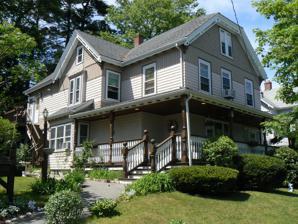
Building: Newton Lamson House
Country: United States of America
Year built: 1887
Historic house in Massachusetts, United States United States historic place Newton Lamson House U.S. National Register of Historic Places U.S. Historic district Contributing property Show map of Massachusetts Show map of the United States Location 33 Chestnut St., Stoneham, Massachusetts Coordinates 42°28′46″N 71°6′16″W / 42.47944°N 71.10444°W / 42.47944; -71.10444 Built 1887 Architectural style Stick/Eastlake, Queen Anne Part of Nobility Hill Historic District ( ID89002328 ) MPS Stoneham MRA NRHP reference No. 84002727 Significant dates Added to NRHP April 13, 1984 Designated CP February 9, 1990 The Newton Lamson House is a historic house at 33 Chestnut Street in the Nobility Hill section of Stoneham, Massachusetts .  Built c. 1887, it is one of Stoneham's finest Queen Anne/Stick style houses.  It has a rectangular plan, with a gable roof that has a cross gable centered on the south side.  The gable ends are clad in decorative cut shingles, and the gables are decorated with Stick-style vergeboard elements.  Below the eaves hangs a decorative wave-patterned valance.  The porch has turned posts and balusters.  It is further enhanced by its position in the center of a group of stylish period houses, including the Sidney A. Hill House and the Franklin B. Jenkins House . The house was listed on the National Register of Historic Places in 1984, and included in the Nobility Hill Historic District in 1990. See also National Register of Historic Places listings in Stoneham, Massachusetts National Register of Historic Places listings in Middlesex County, Massachusetts References